History of Christianity in Sussex

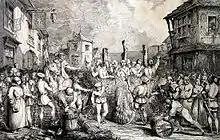
Depiction of martyrdom of Richard Woodman and nine others who were burned to death in Lewes. This 19th century etching, by James Henry Hurdis, is said to have begun the cult of the Sussex martyrs

Following the Norman Conquest of 1066, there was a purge of the English episcopate in 1070. The Anglo-Saxon Bishop of Selsey was deposed and replaced with William the Conqueror's personal chaplain, Stigand. During Stigand's episcopate the see that had been established at Selsey was transferred to Chichester after the Council of London of 1075 decreed that sees should be centred in cities rather than vills. 1094 saw the completion of Battle Abbey, which had been founded on the site of the Battle of Hastings after Pope Alexander II had ordered the Normans to do penance for killing so many people during their conquest of England. Monks also planned out the nearby town of Battle shortly after the conquest. Many of the monastic houses of this period were founded by Sussex's new Norman lords. Around 1081, the lord of Lewes Rape, William de Warenne and his wife Gundrada formed England's first and largest Cluniac monastery at Lewes Priory. The lord of Arundel Rape, Roger de Montgomerie established Arundel Priory in 1102. Sele Priory in the Rape of Bramber was founded by the Braose family by 1126.